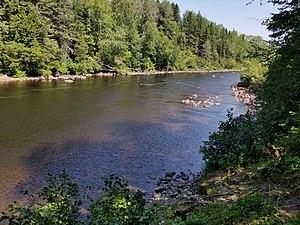
Le fond de la rivière Malbaie est rocheux et généralement peu profond. Cette rivière est propice pour la remontée de plusieurs espèces de poissons dont le saumon et la ouaniche Elle est aussi propice pour la descente de son cours en embarcation légère.
Clermont est une ville située dans la MRC de Charlevoix-Est dans la région administrative de la Capitale-Nationale, au Québec, au Canada.